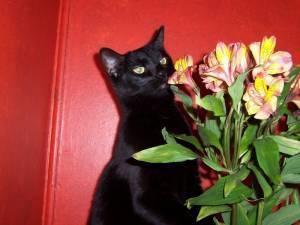
Bombay